Gelato Federation

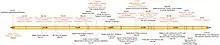
Timeline through 2007

In late 2001, representatives from seven organizations met with Hewlett-Packard. The institutions were the Bioinformatics Institute, Singapore; Groupe ESIEE, France; Hewlett-Packard Company; National Center for Supercomputing Applications, USA; Tsinghua University, China; University of Illinois at Urbana-Champaign, USA; University of New South Wales, Australia; and University of Waterloo, Canada. These were the founding members of Gelato.